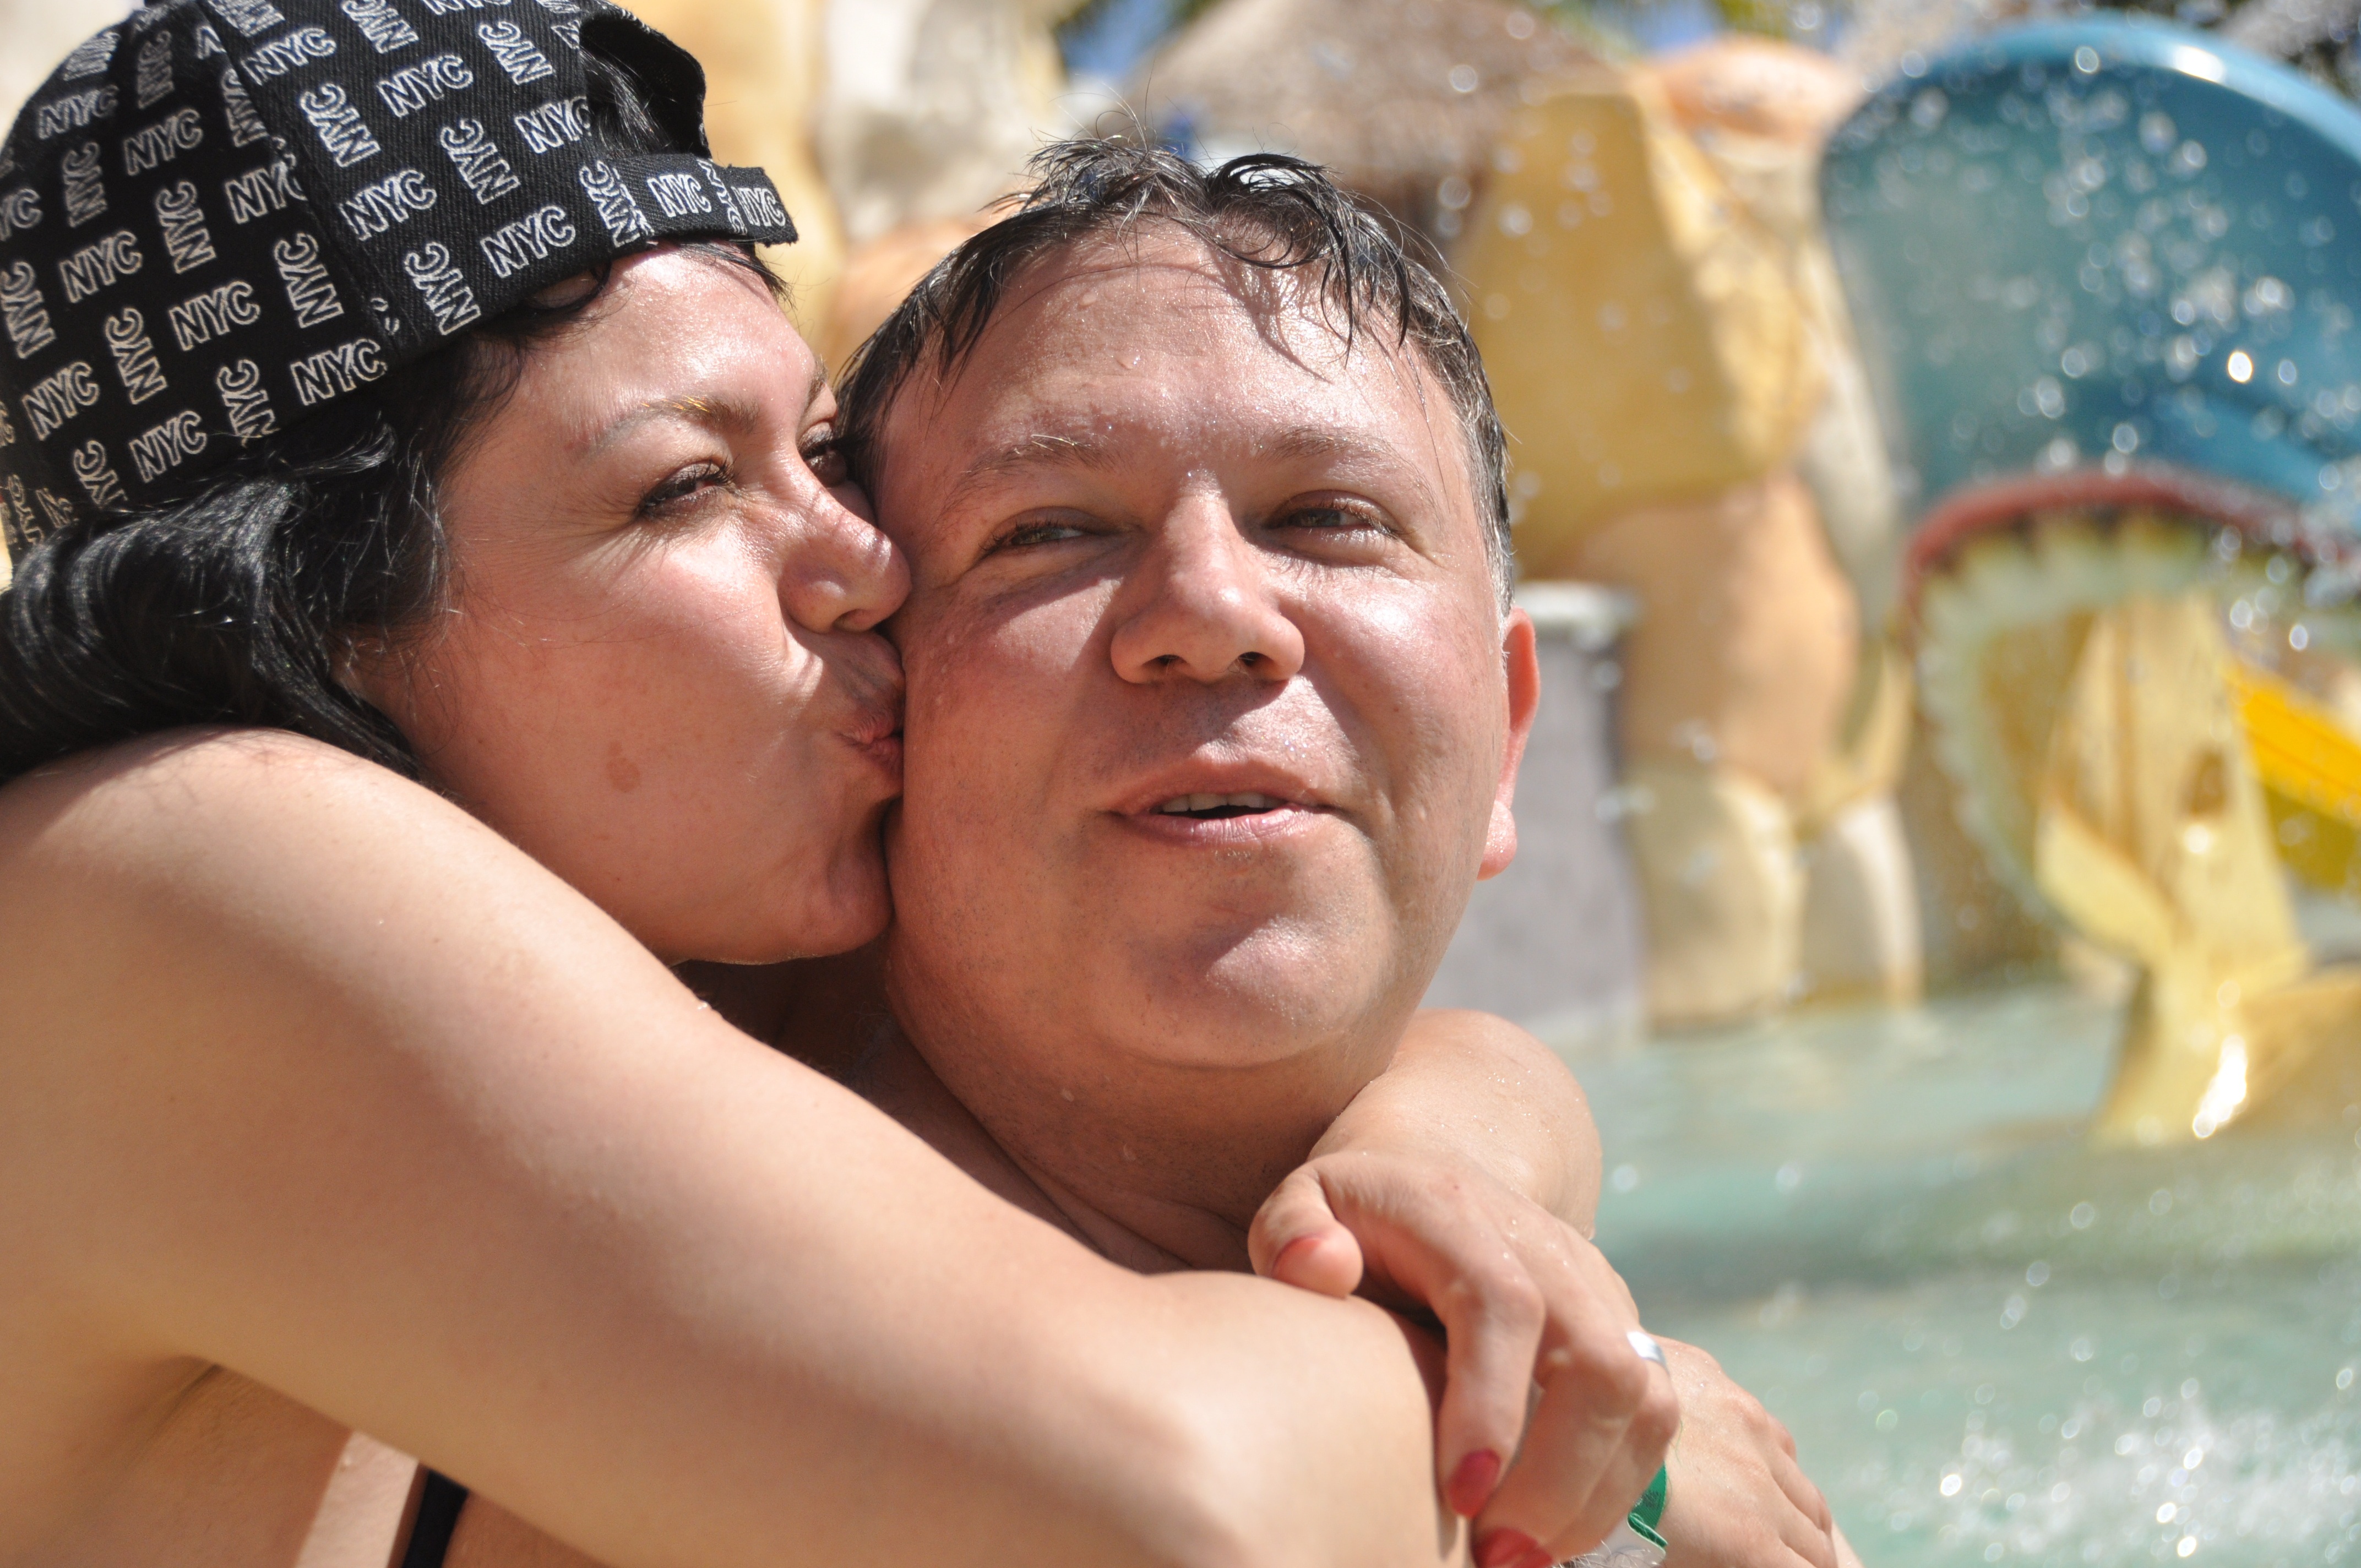
man, beach, person, people, vacation, male, kiss, couple, child, smile, fun, temple, water park